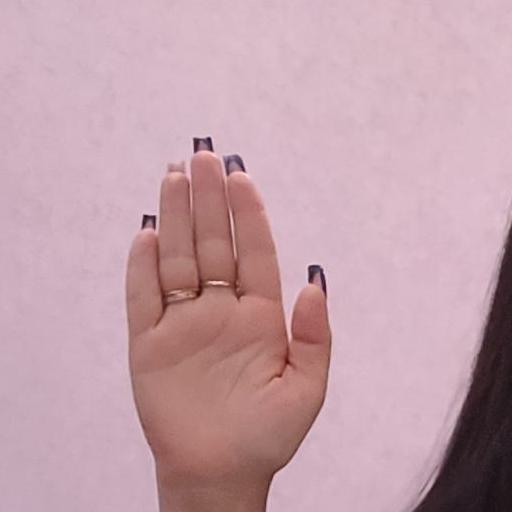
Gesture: stop